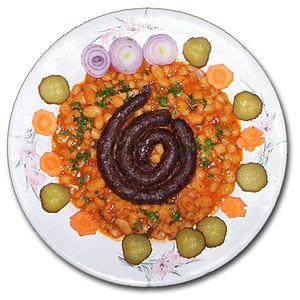
Le fasole cu cârnați est un plat roumain et moldave très populaire. Fasole cu cârnați veut dire littéralement « haricots blancs aux saucisses ». Ce plat, équivalent local du cassoulet occitan, est composé de fèves au lard à la sauce tomate et aux saucisses.